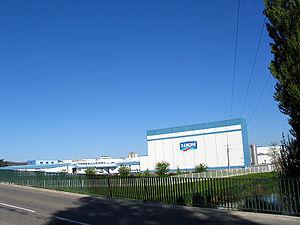
Villecomtal-sur-Arros est une commune française située dans le département du Gers, en région Occitanie.